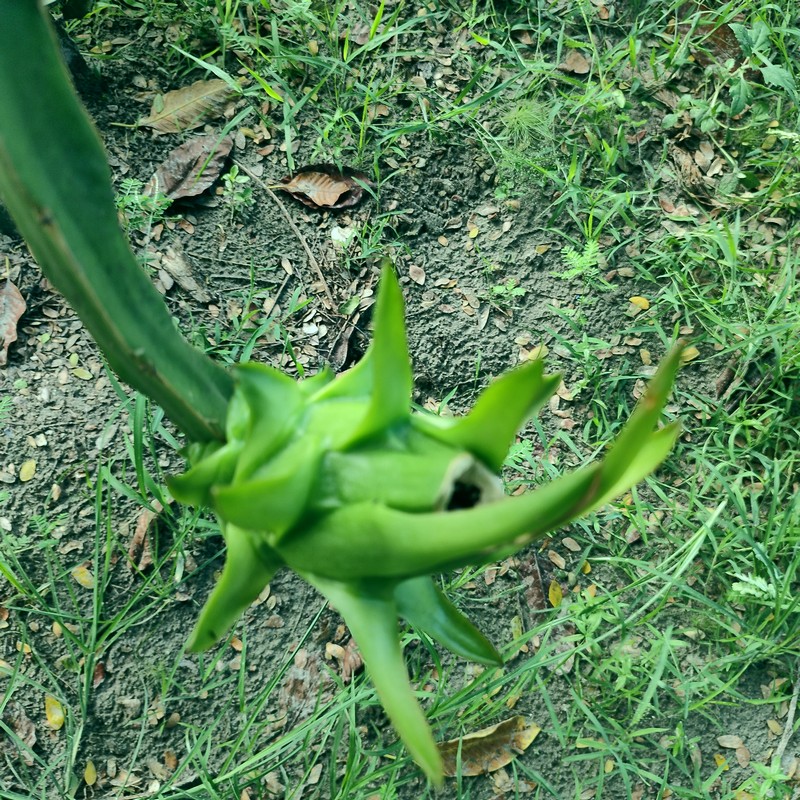
Label: Immature Dragon Fruit